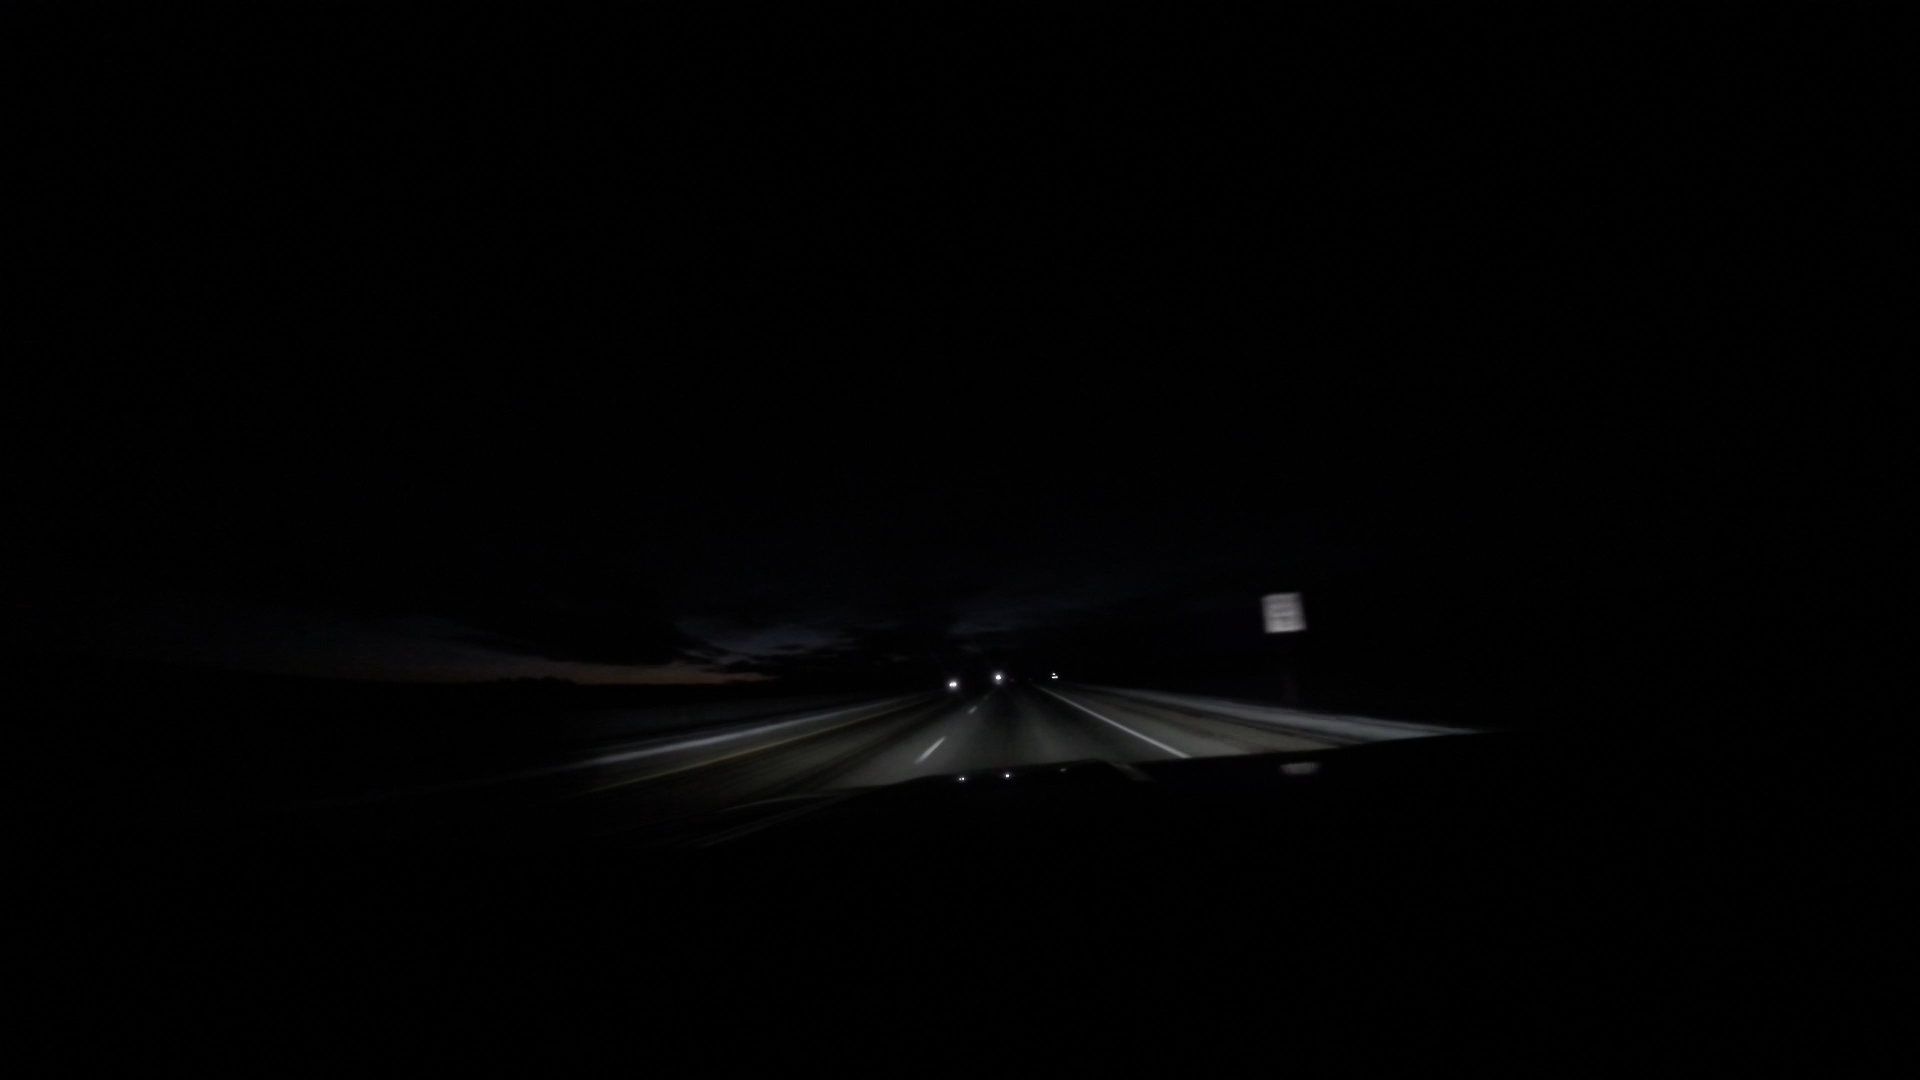
Speed limit sign label: mph75